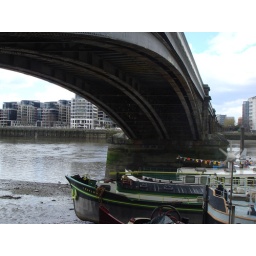
A huddle of moored house boats on the south bank of the River Thames beside Battersea railway bridge.